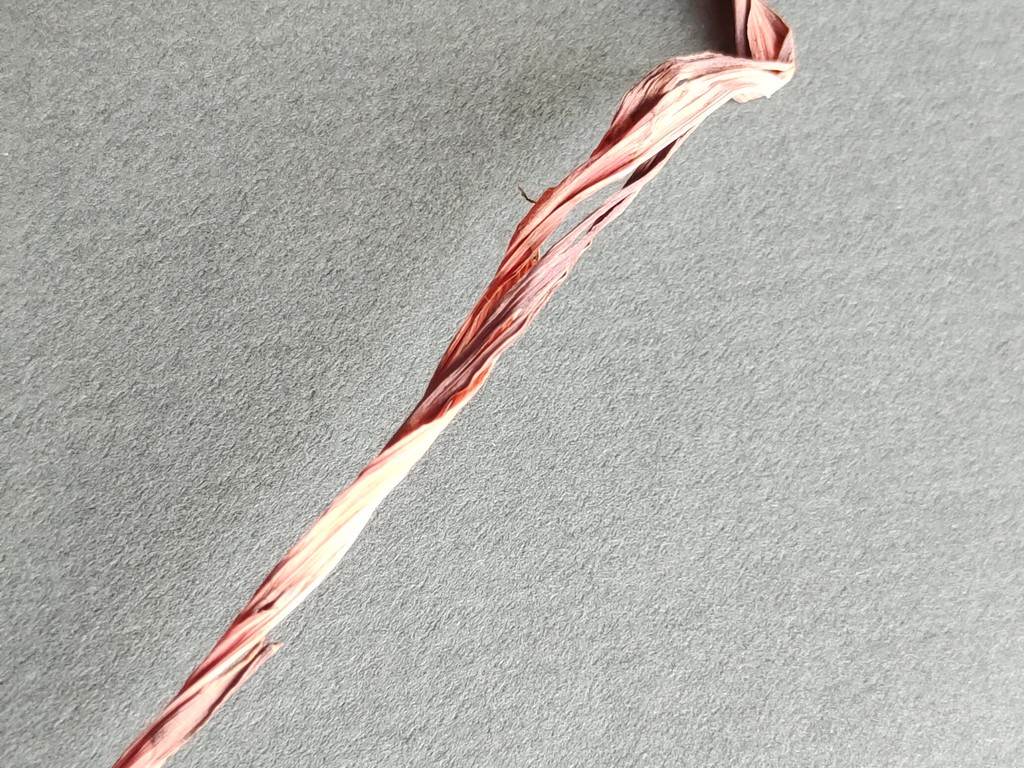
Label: Dried